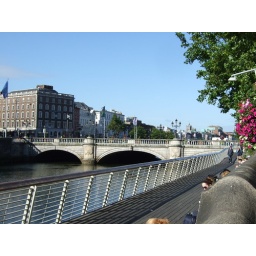
The O'Connell Street bridge, over the river Liffey, from Eden Quay, by the bus stops.